Japan National Route 208

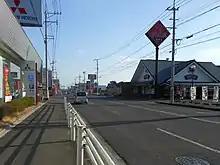
National Route 208 in Saga

National Route 208 is a national highway of Japan connecting Chūō-ku, Kumamoto and Saga, Saga in Japan, with a total length of 84.7 km (52.63 mi).